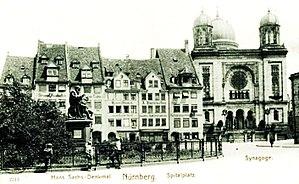
La grande synagogue de Nuremberg a été construite en 1874 sur la Hans-Sachs-Platz, par la communauté juive réformée de Nuremberg.